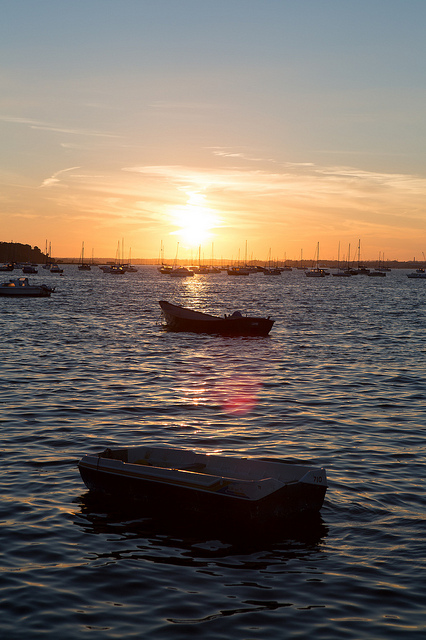
Fishing boats are out on the water with an empty boat in the front.